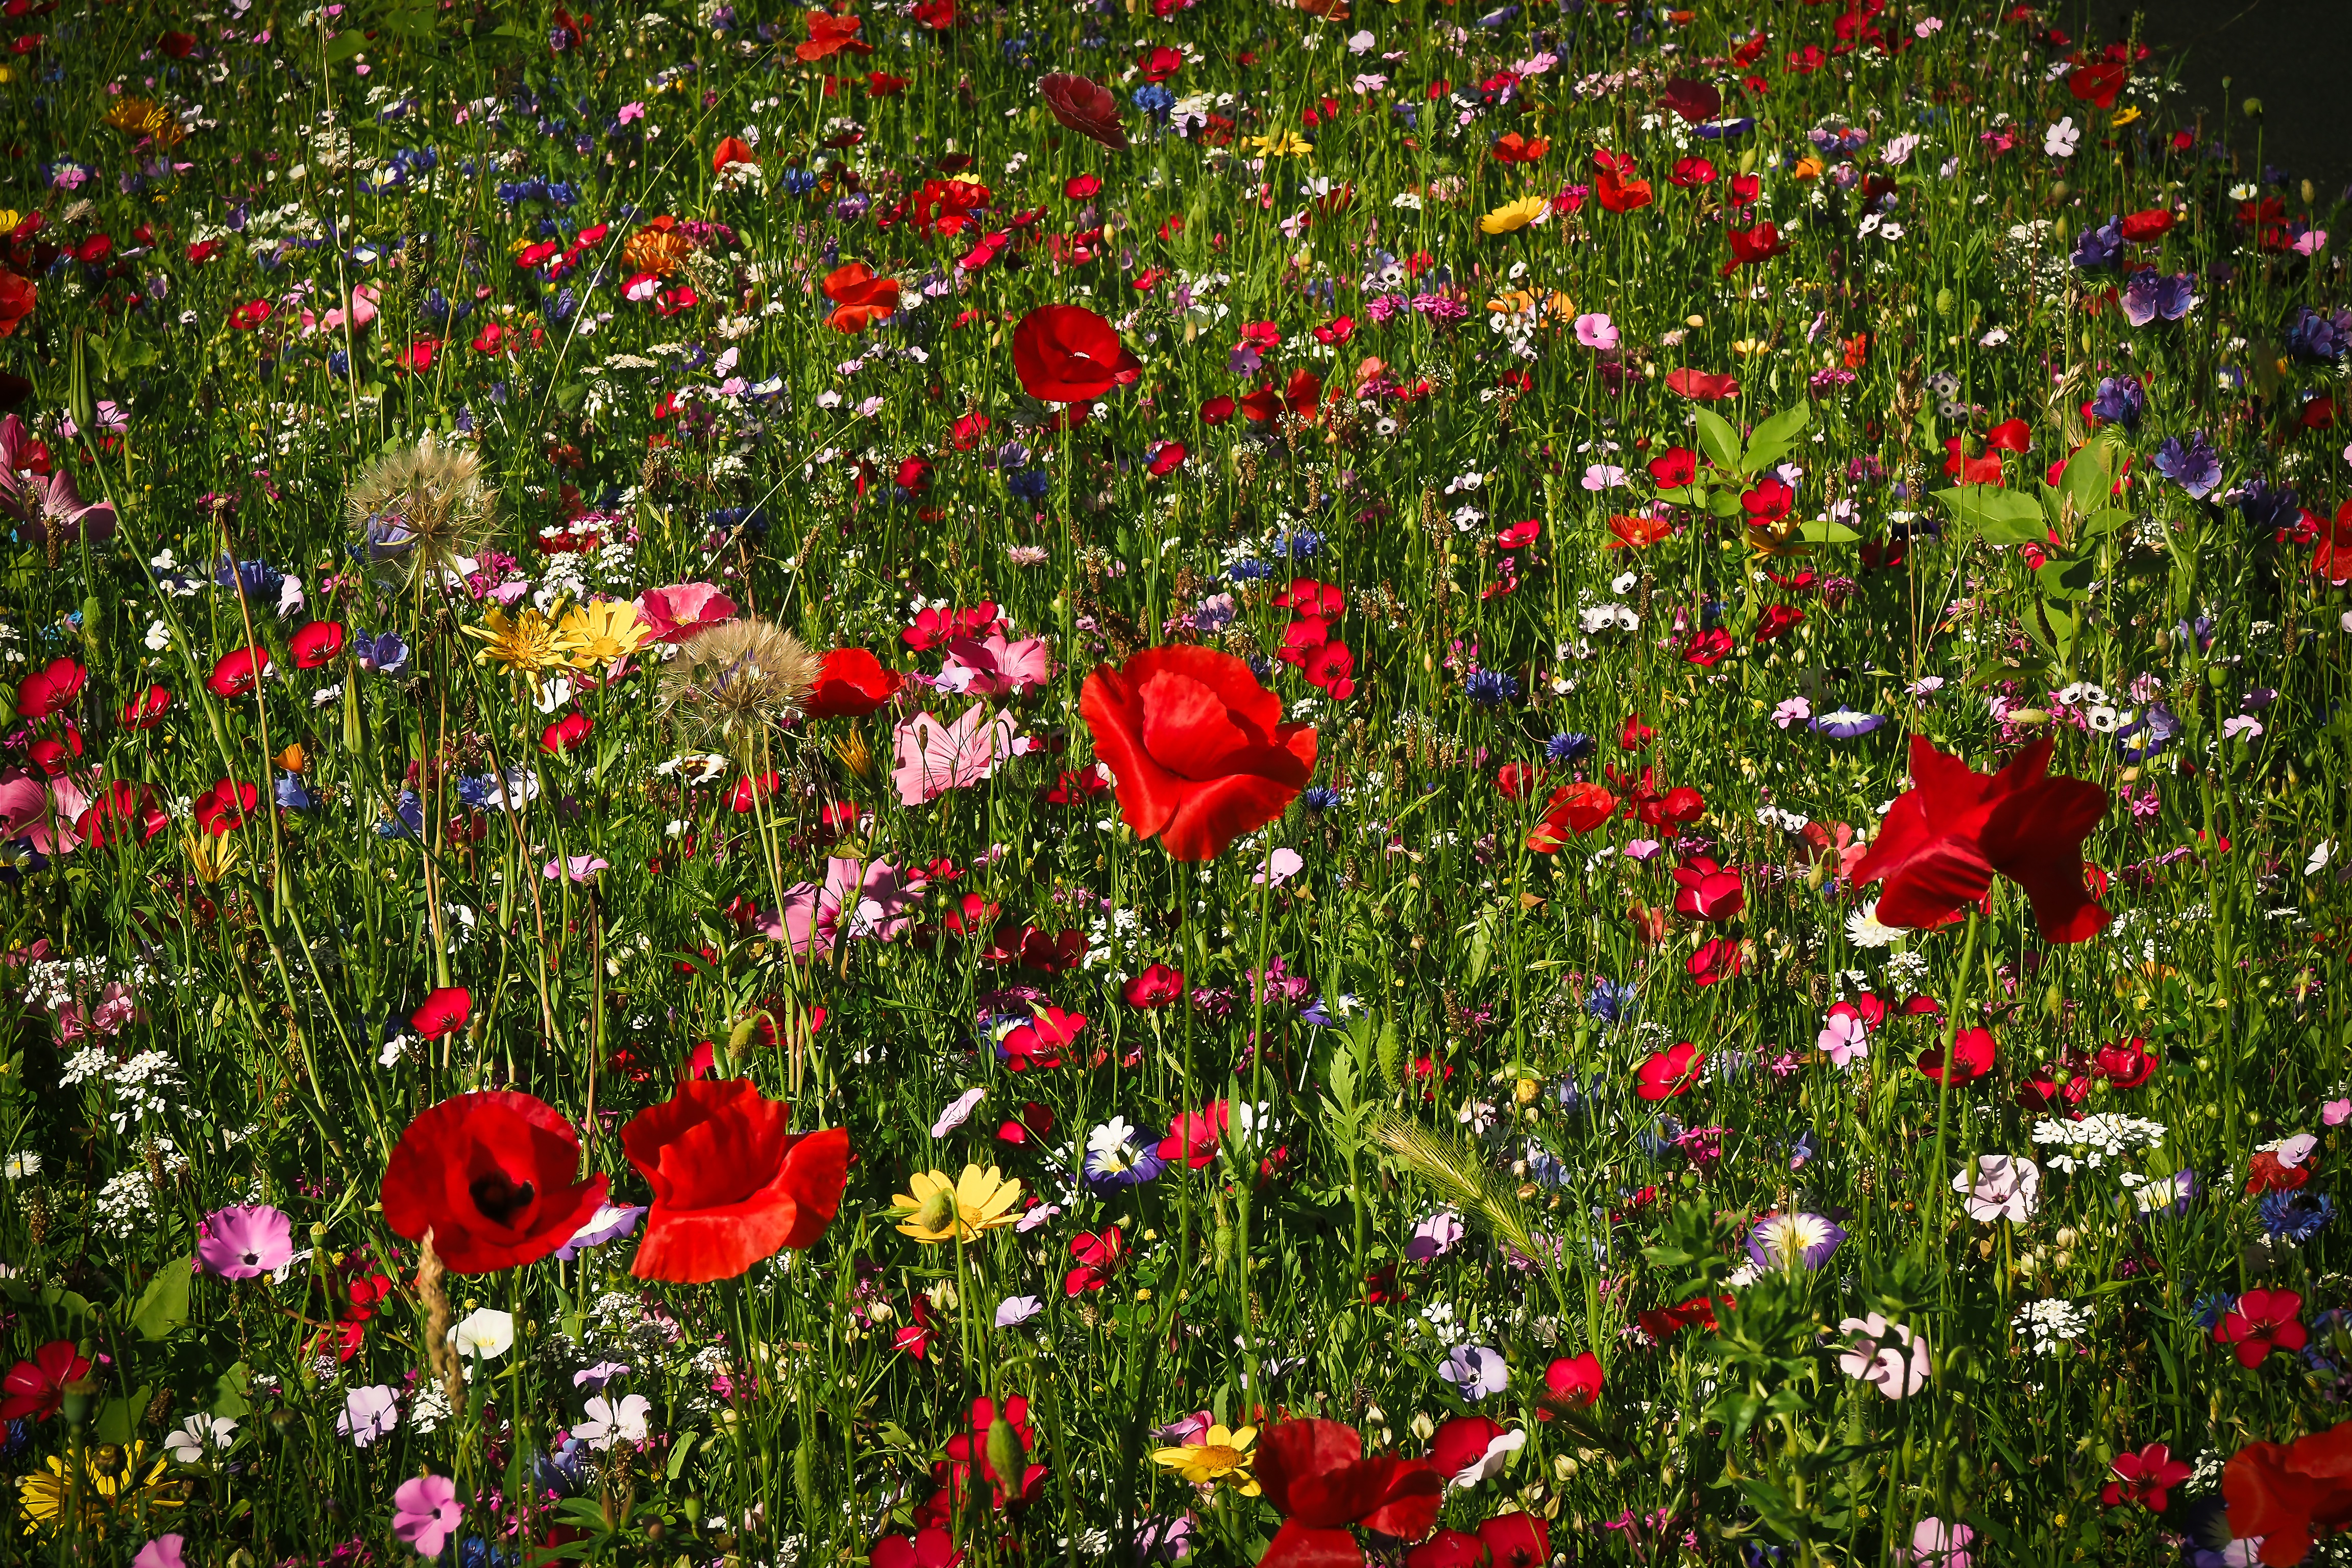
nature, grass, blossom, plant, field, meadow, flower, petal, bloom, summer, wild, colorful, flora, wildflower, flowers, wild flowers, vegetation, beautiful, poppy, flower meadow, coquelicot, summer meadow, cornflowers, flowering plant, spring meadow, early summer, smock, annual plant, land plant, garden cosmos